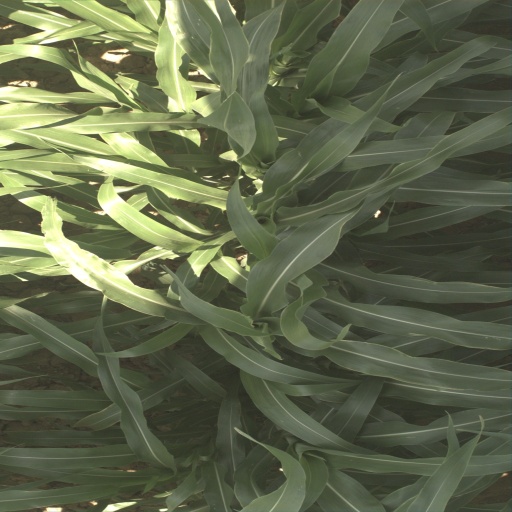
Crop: sorghum